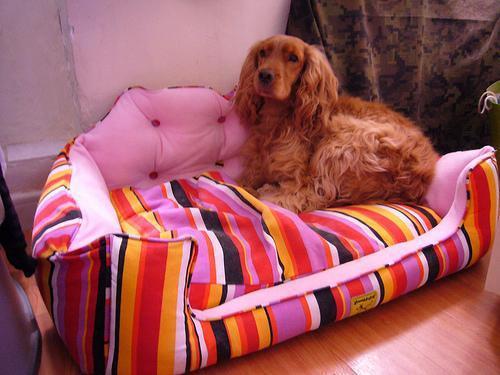
english cocker spaniel